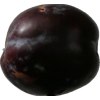
Label: plum